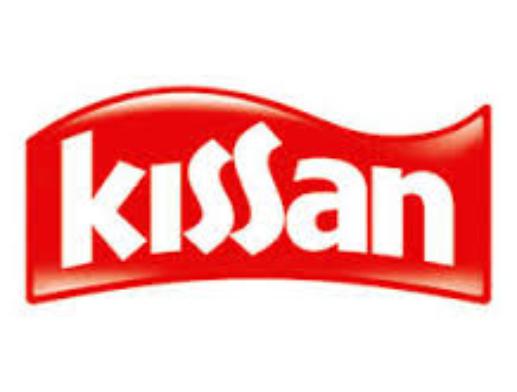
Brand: Kissan
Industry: Food